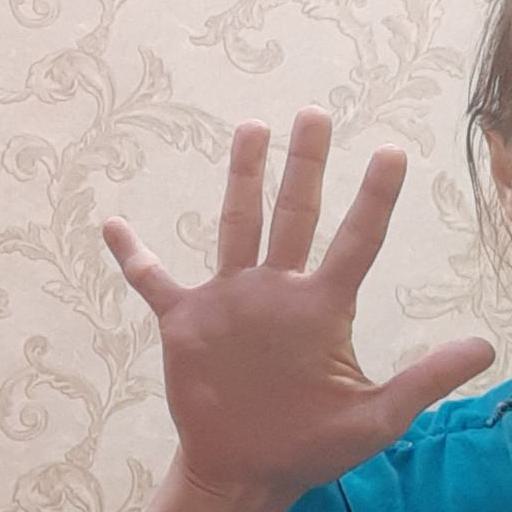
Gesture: palm